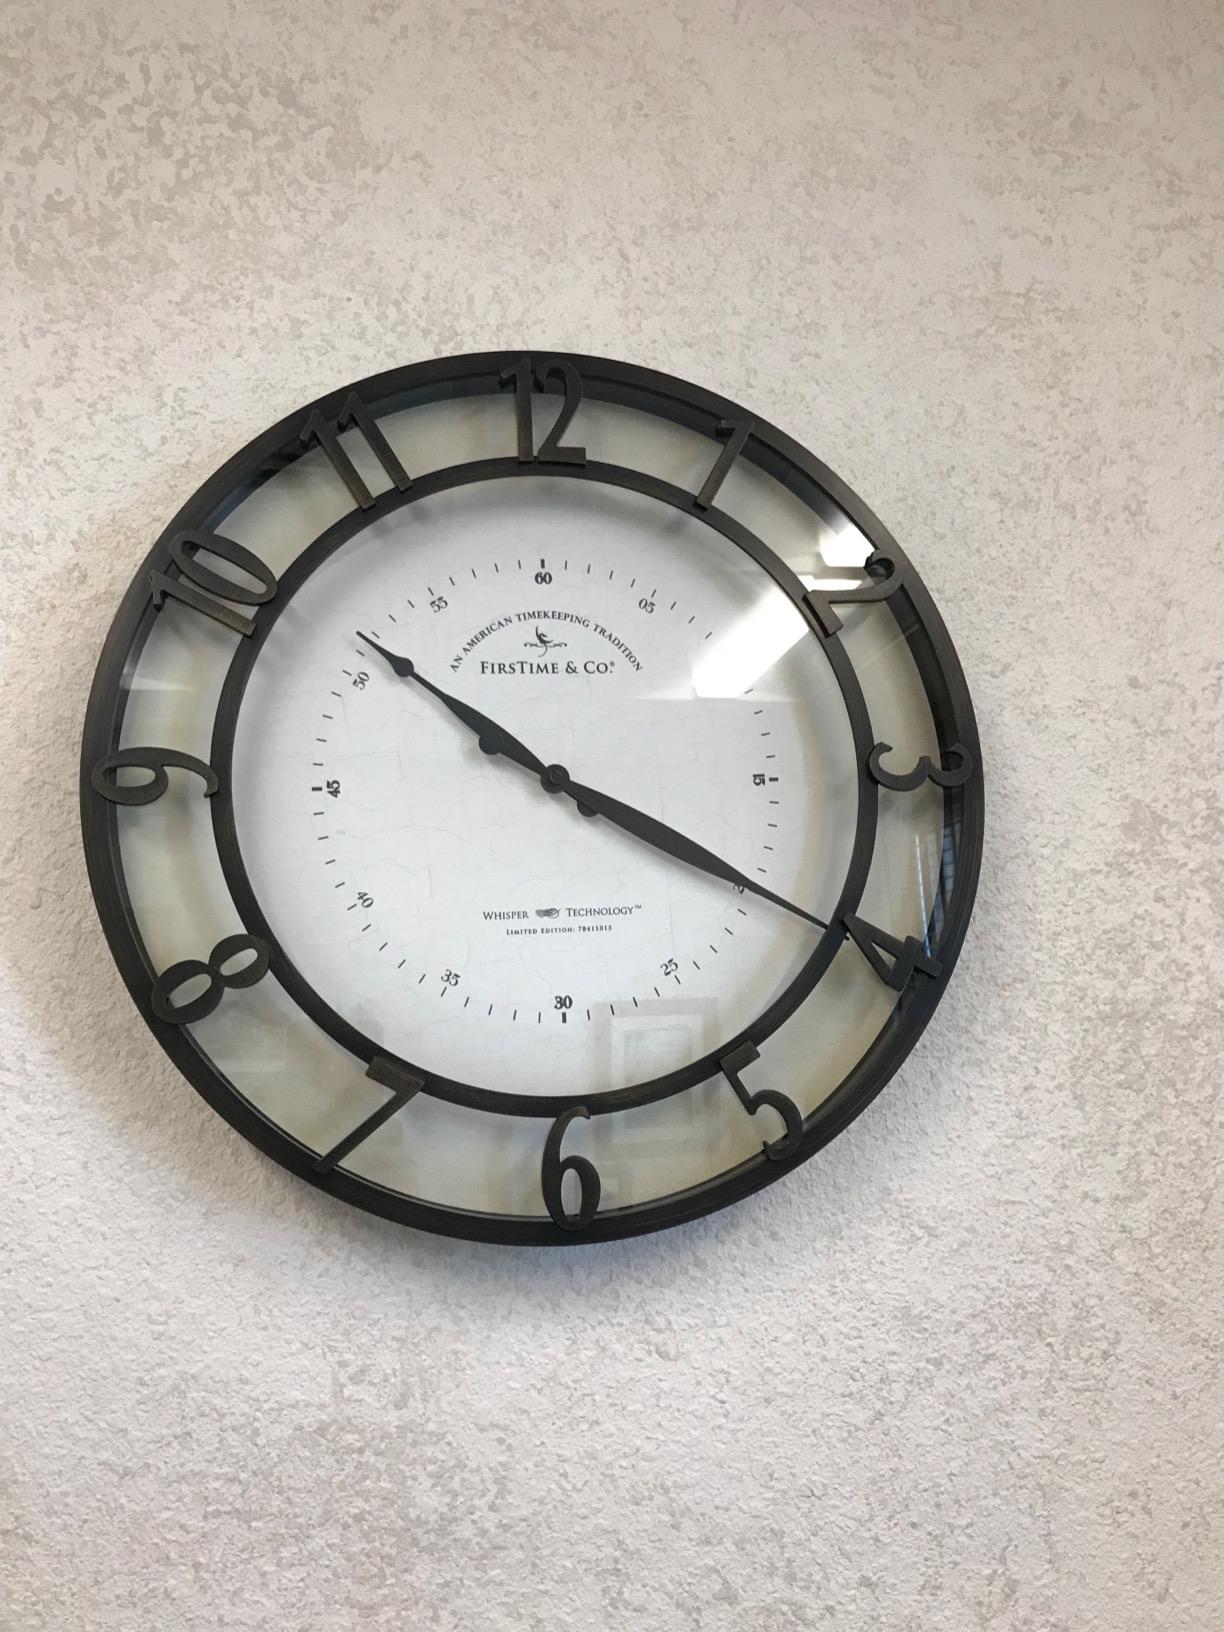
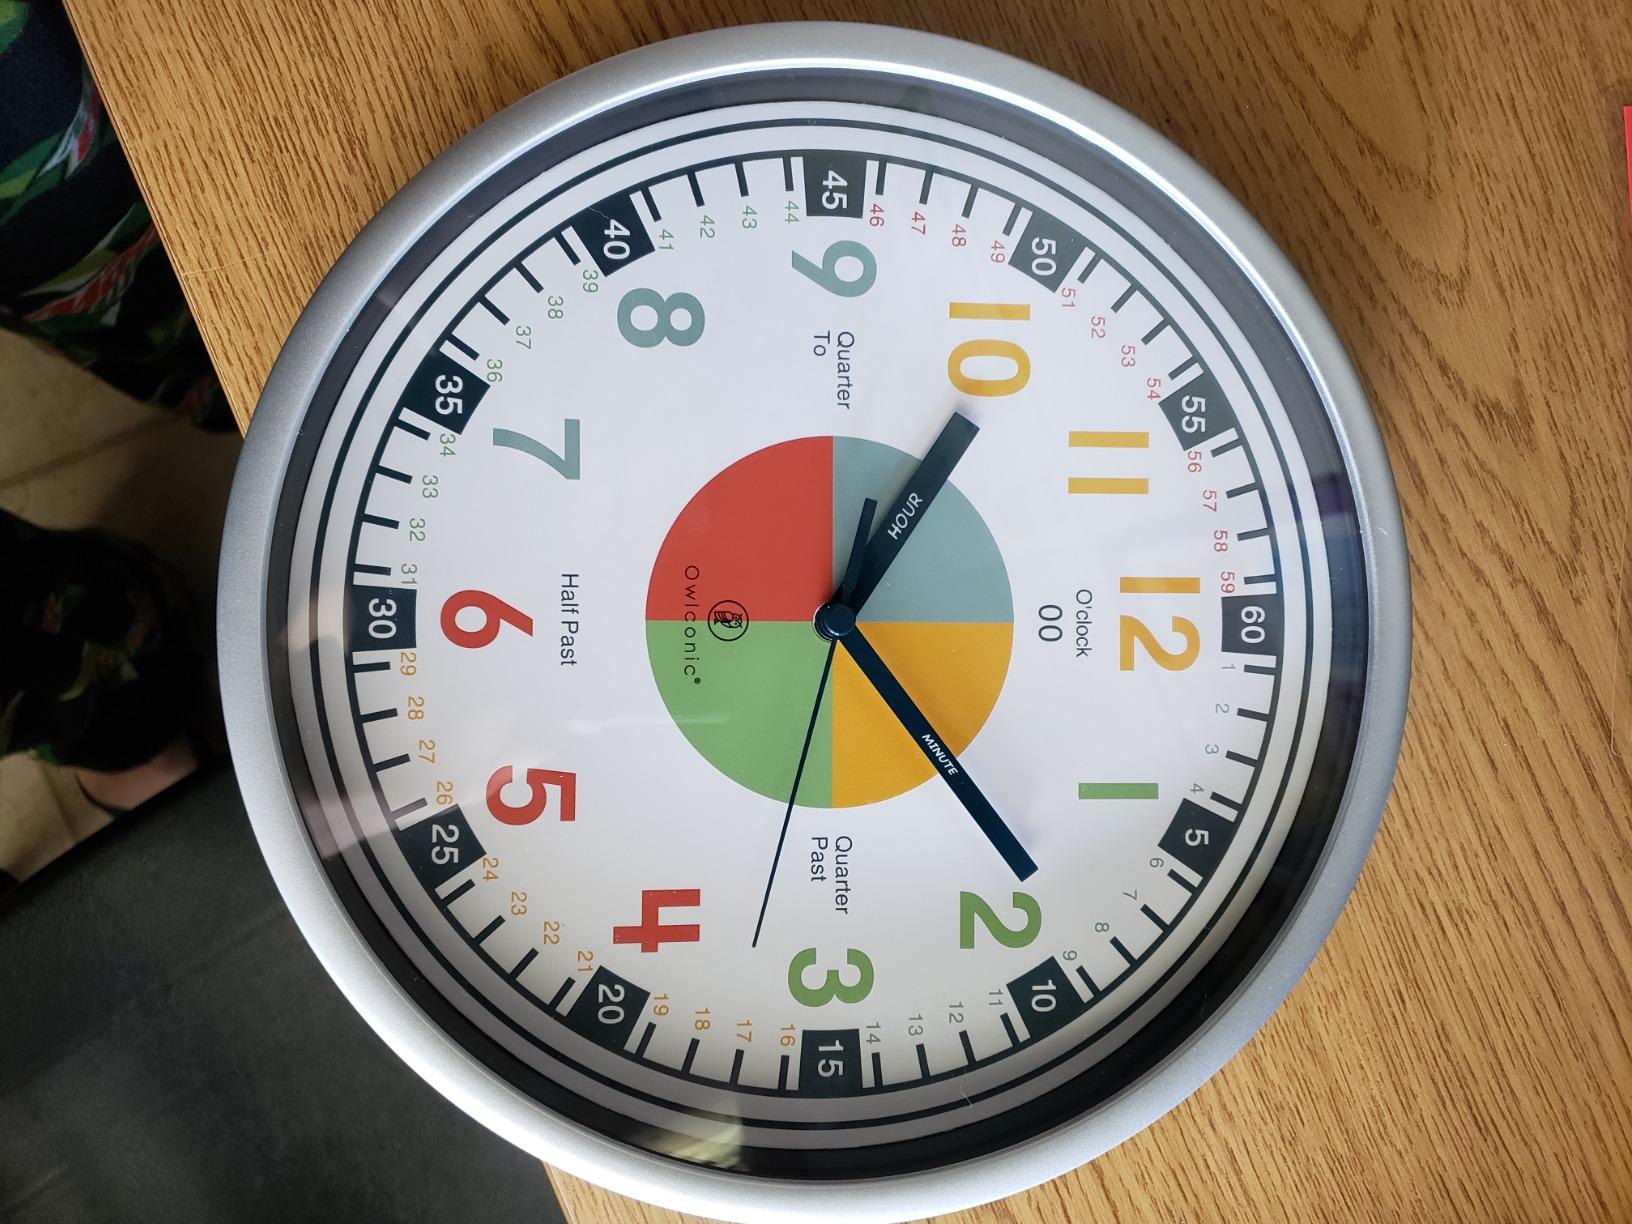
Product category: clock
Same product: no